Ice lens

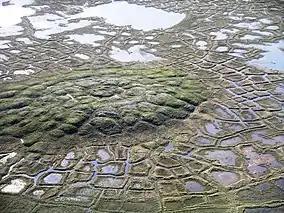
Pingo formed in arctic tundra as a result of periodically spaced ice lens formation.

Ice lenses are bodies of ice formed when moisture, diffused within soil or rock, accumulates in a localized zone. The ice initially accumulates within small collocated pores or pre-existing crack, and, as long as the conditions remain favorable, continues to collect in the ice layer or ice lens, wedging the soil or rock apart. Ice lenses grow parallel to the surface and several centimeters to several decimeters (inches to feet) deep in the soil or rock. Studies from 1990 have demonstrated that rock fracture by ice segregation (i.e., the fracture of intact rock by ice lenses that grow by drawing water from their surroundings during periods of sustained subfreezing temperatures) is a more effective weathering process than the freeze-thaw process which older texts proposed.